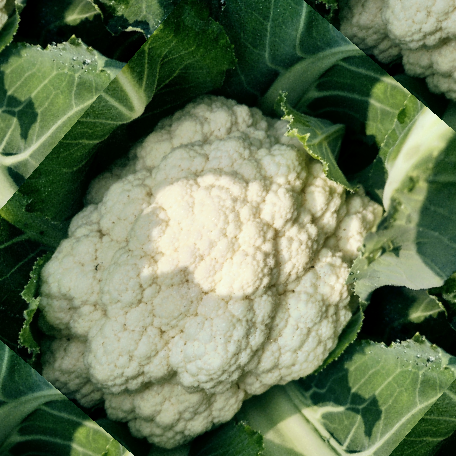
Label: Disease Free